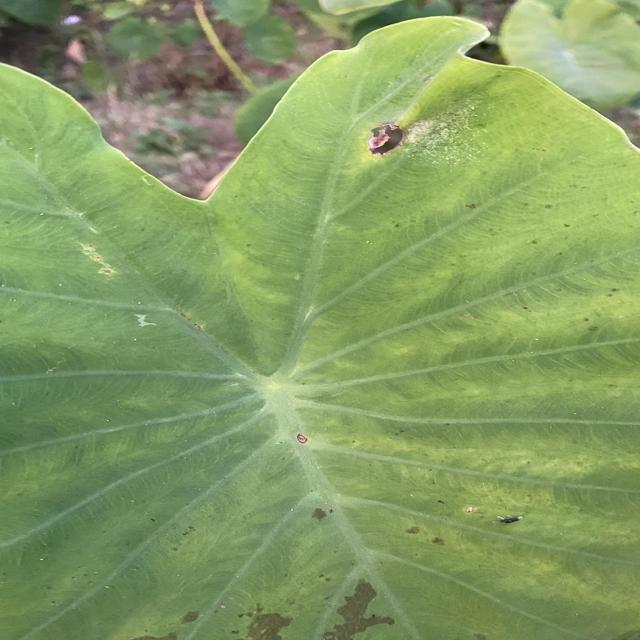
Label: Early_Blight